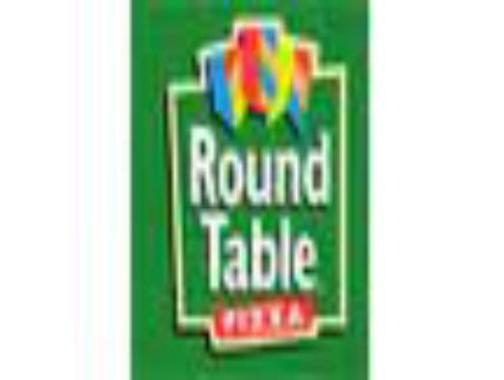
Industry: Food